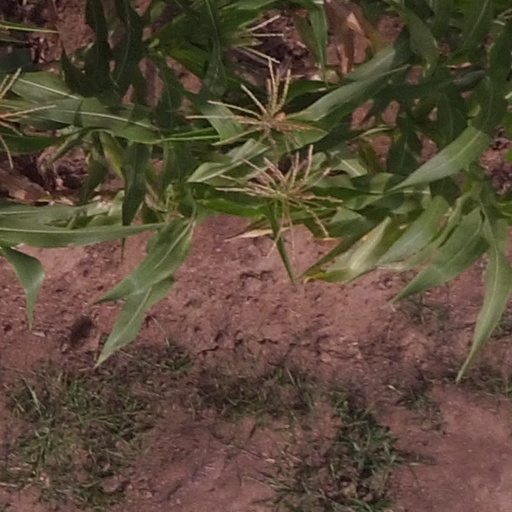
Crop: maize; corn